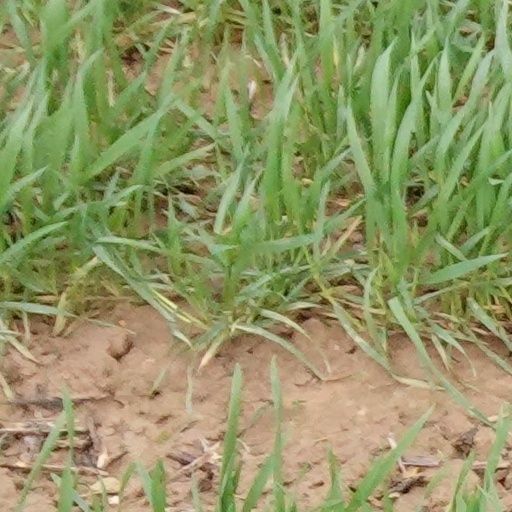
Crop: wheat